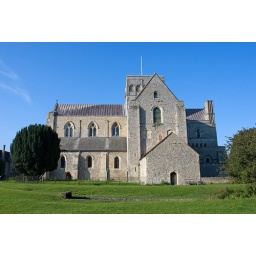
The church at St Cross in the evening sun with wonderful blue sky